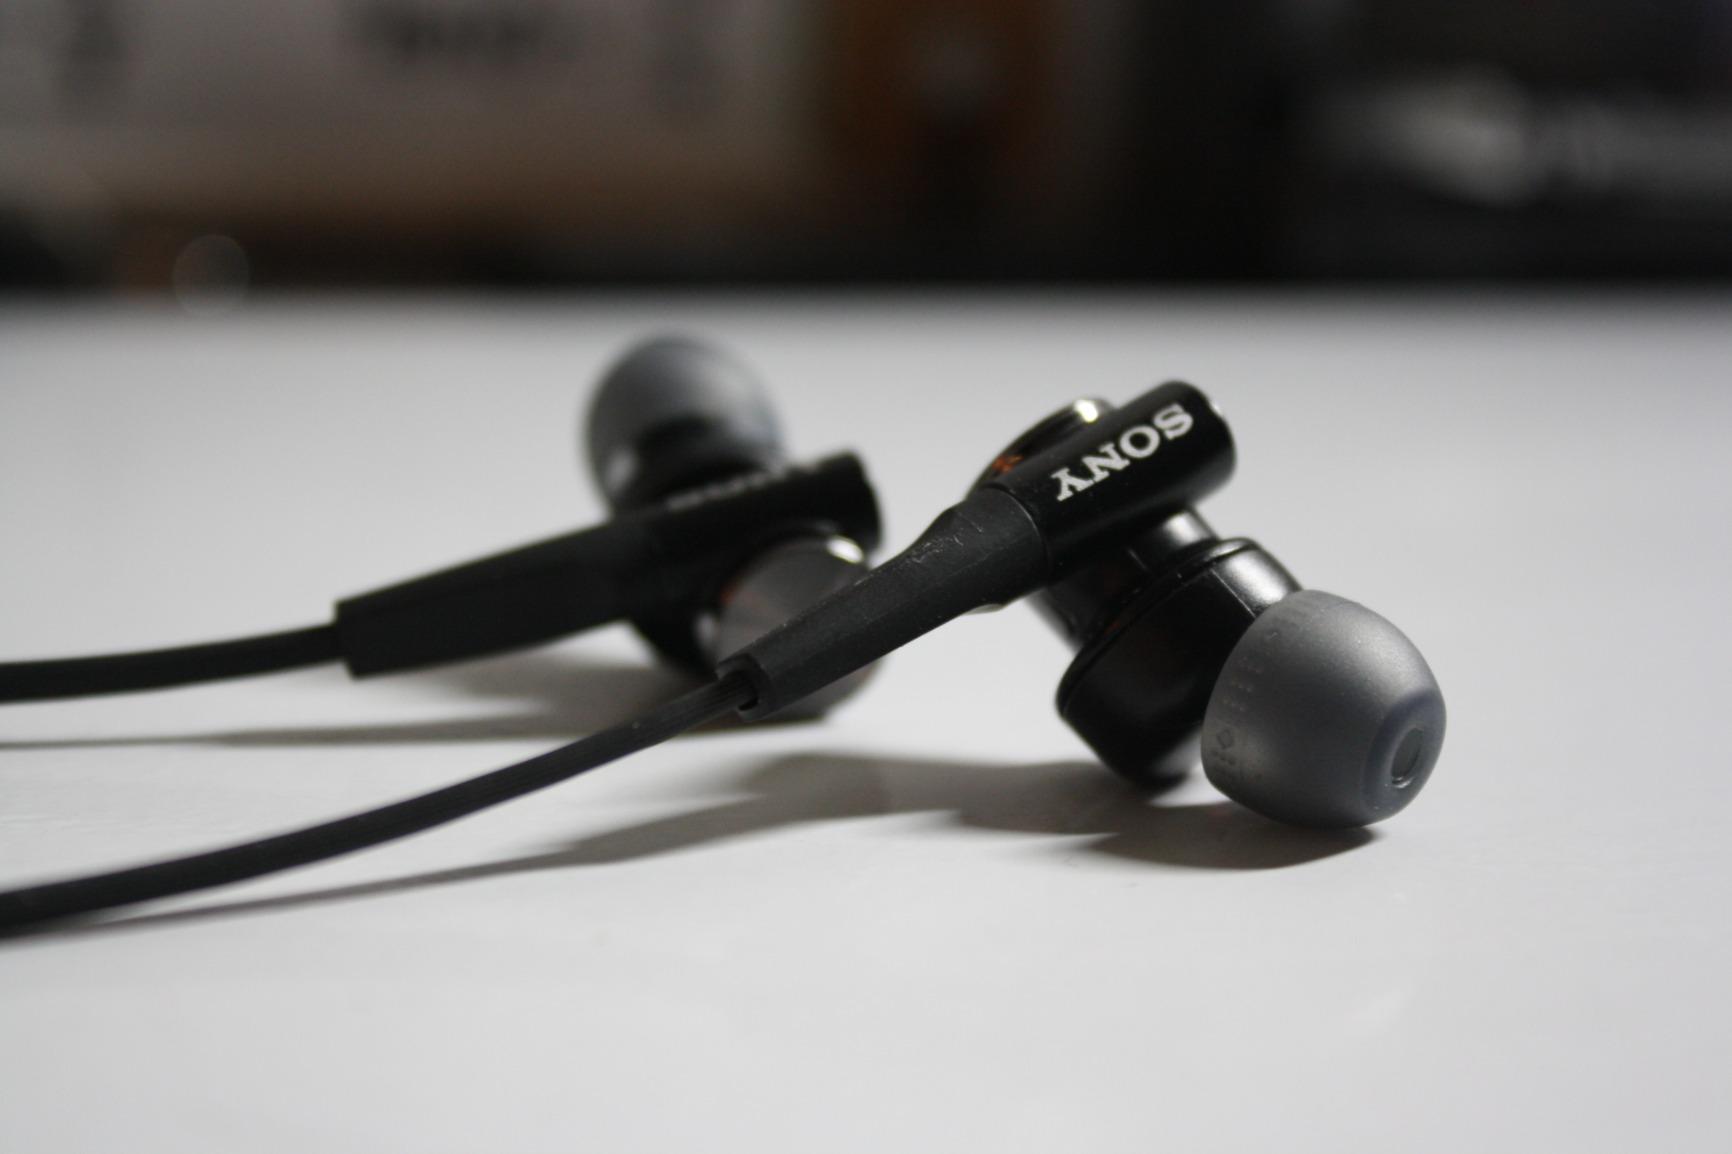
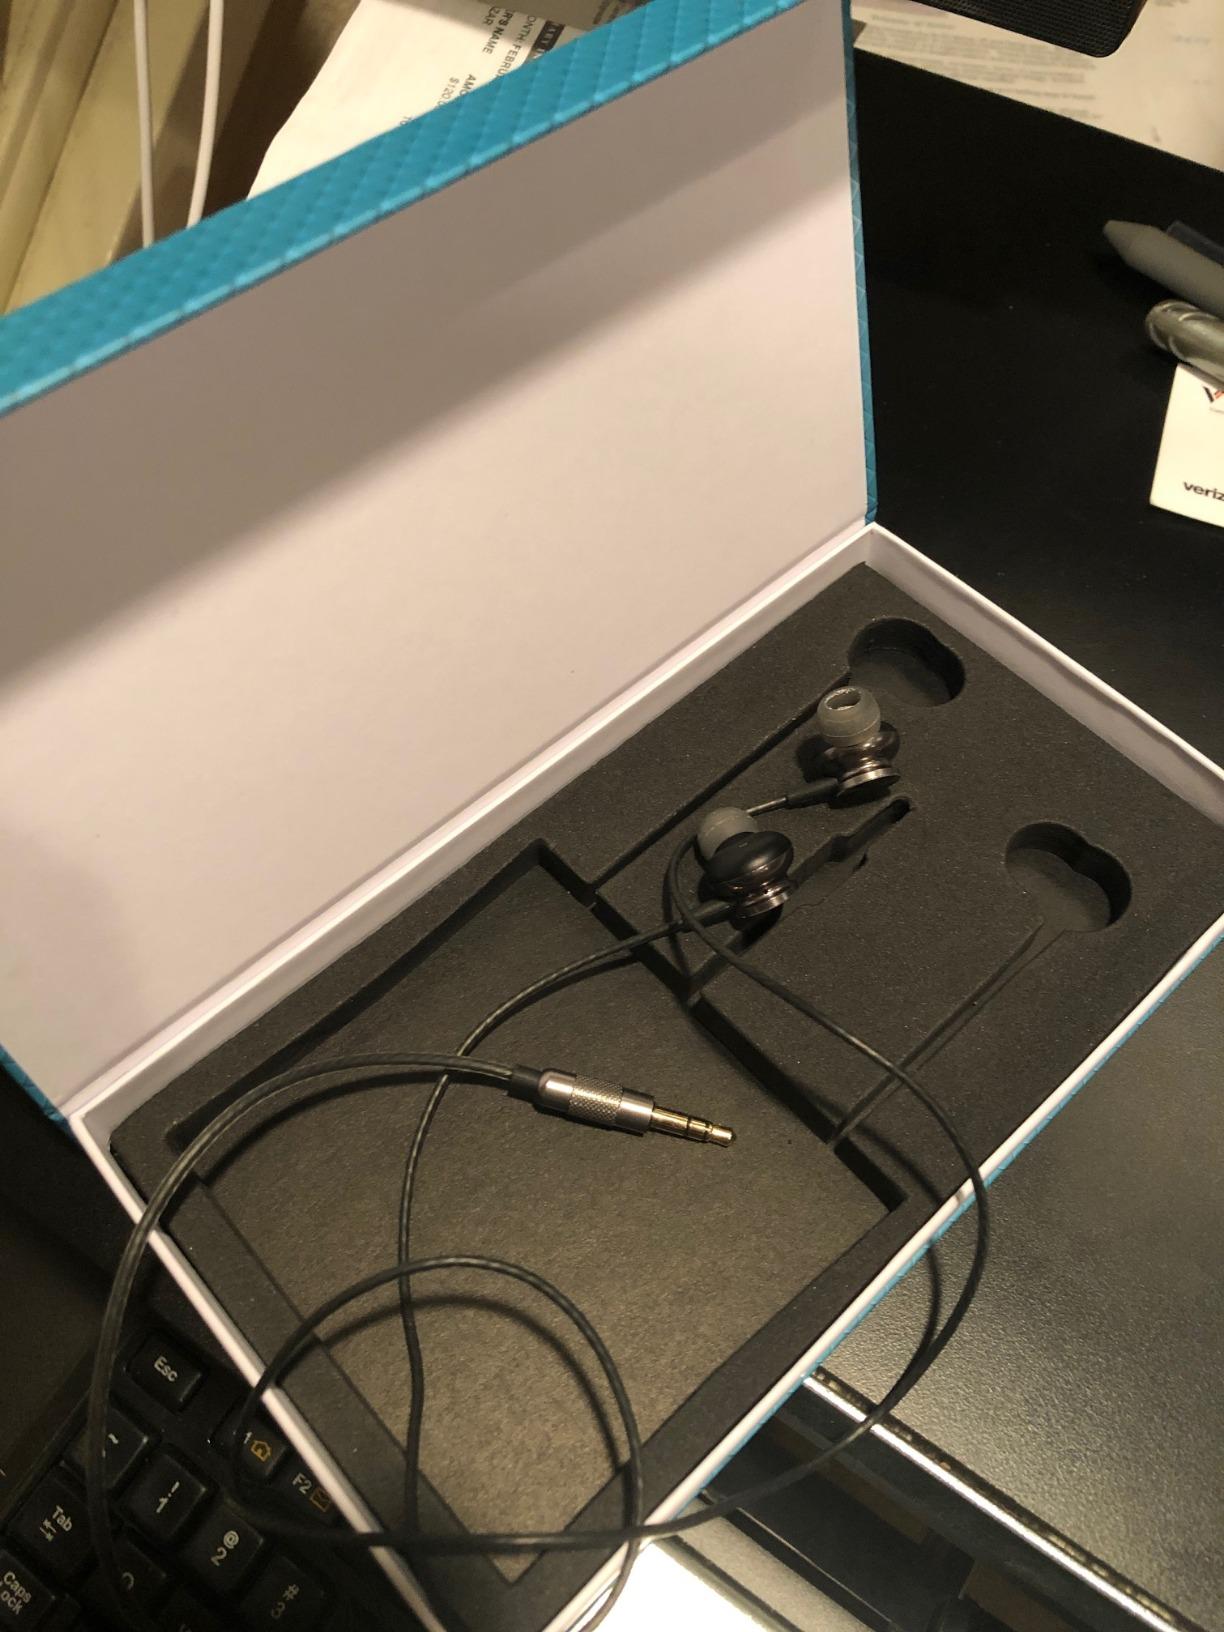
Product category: headphones
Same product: no